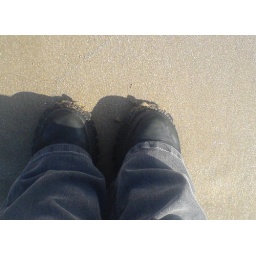
The sand was so hard packed I didn't sink in it. I felt like I was floating!